Baojun E200

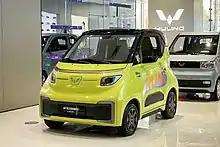
Wuling Nano EV on display

The Wuling Nano EV electric city car is a rebadged and restyled version of the Baojun E200, made for the SAIC-GM-Wuling joint-venture, and launched at the Tianjin International Auto Show with two limited editions based on characters from Disney's Zootopia.